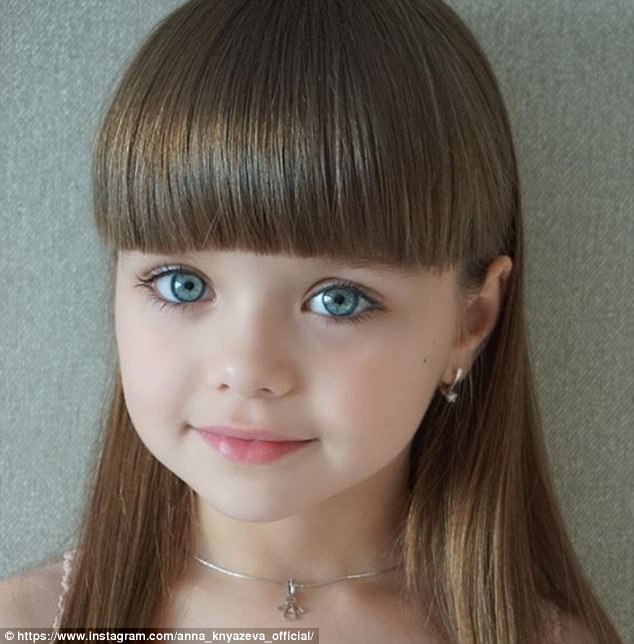
Gender: women